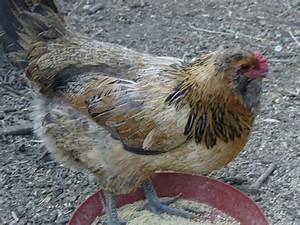
Label: gallina